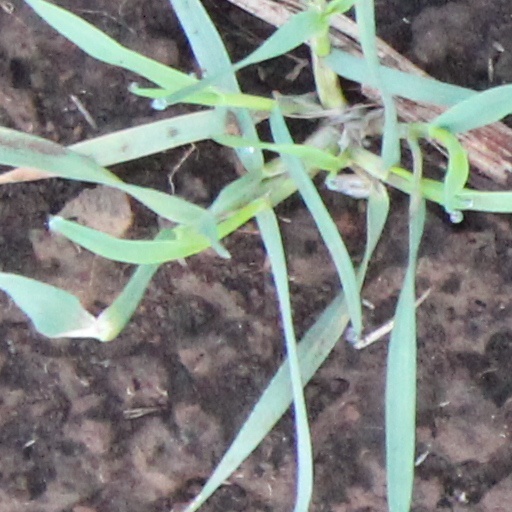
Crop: wheat